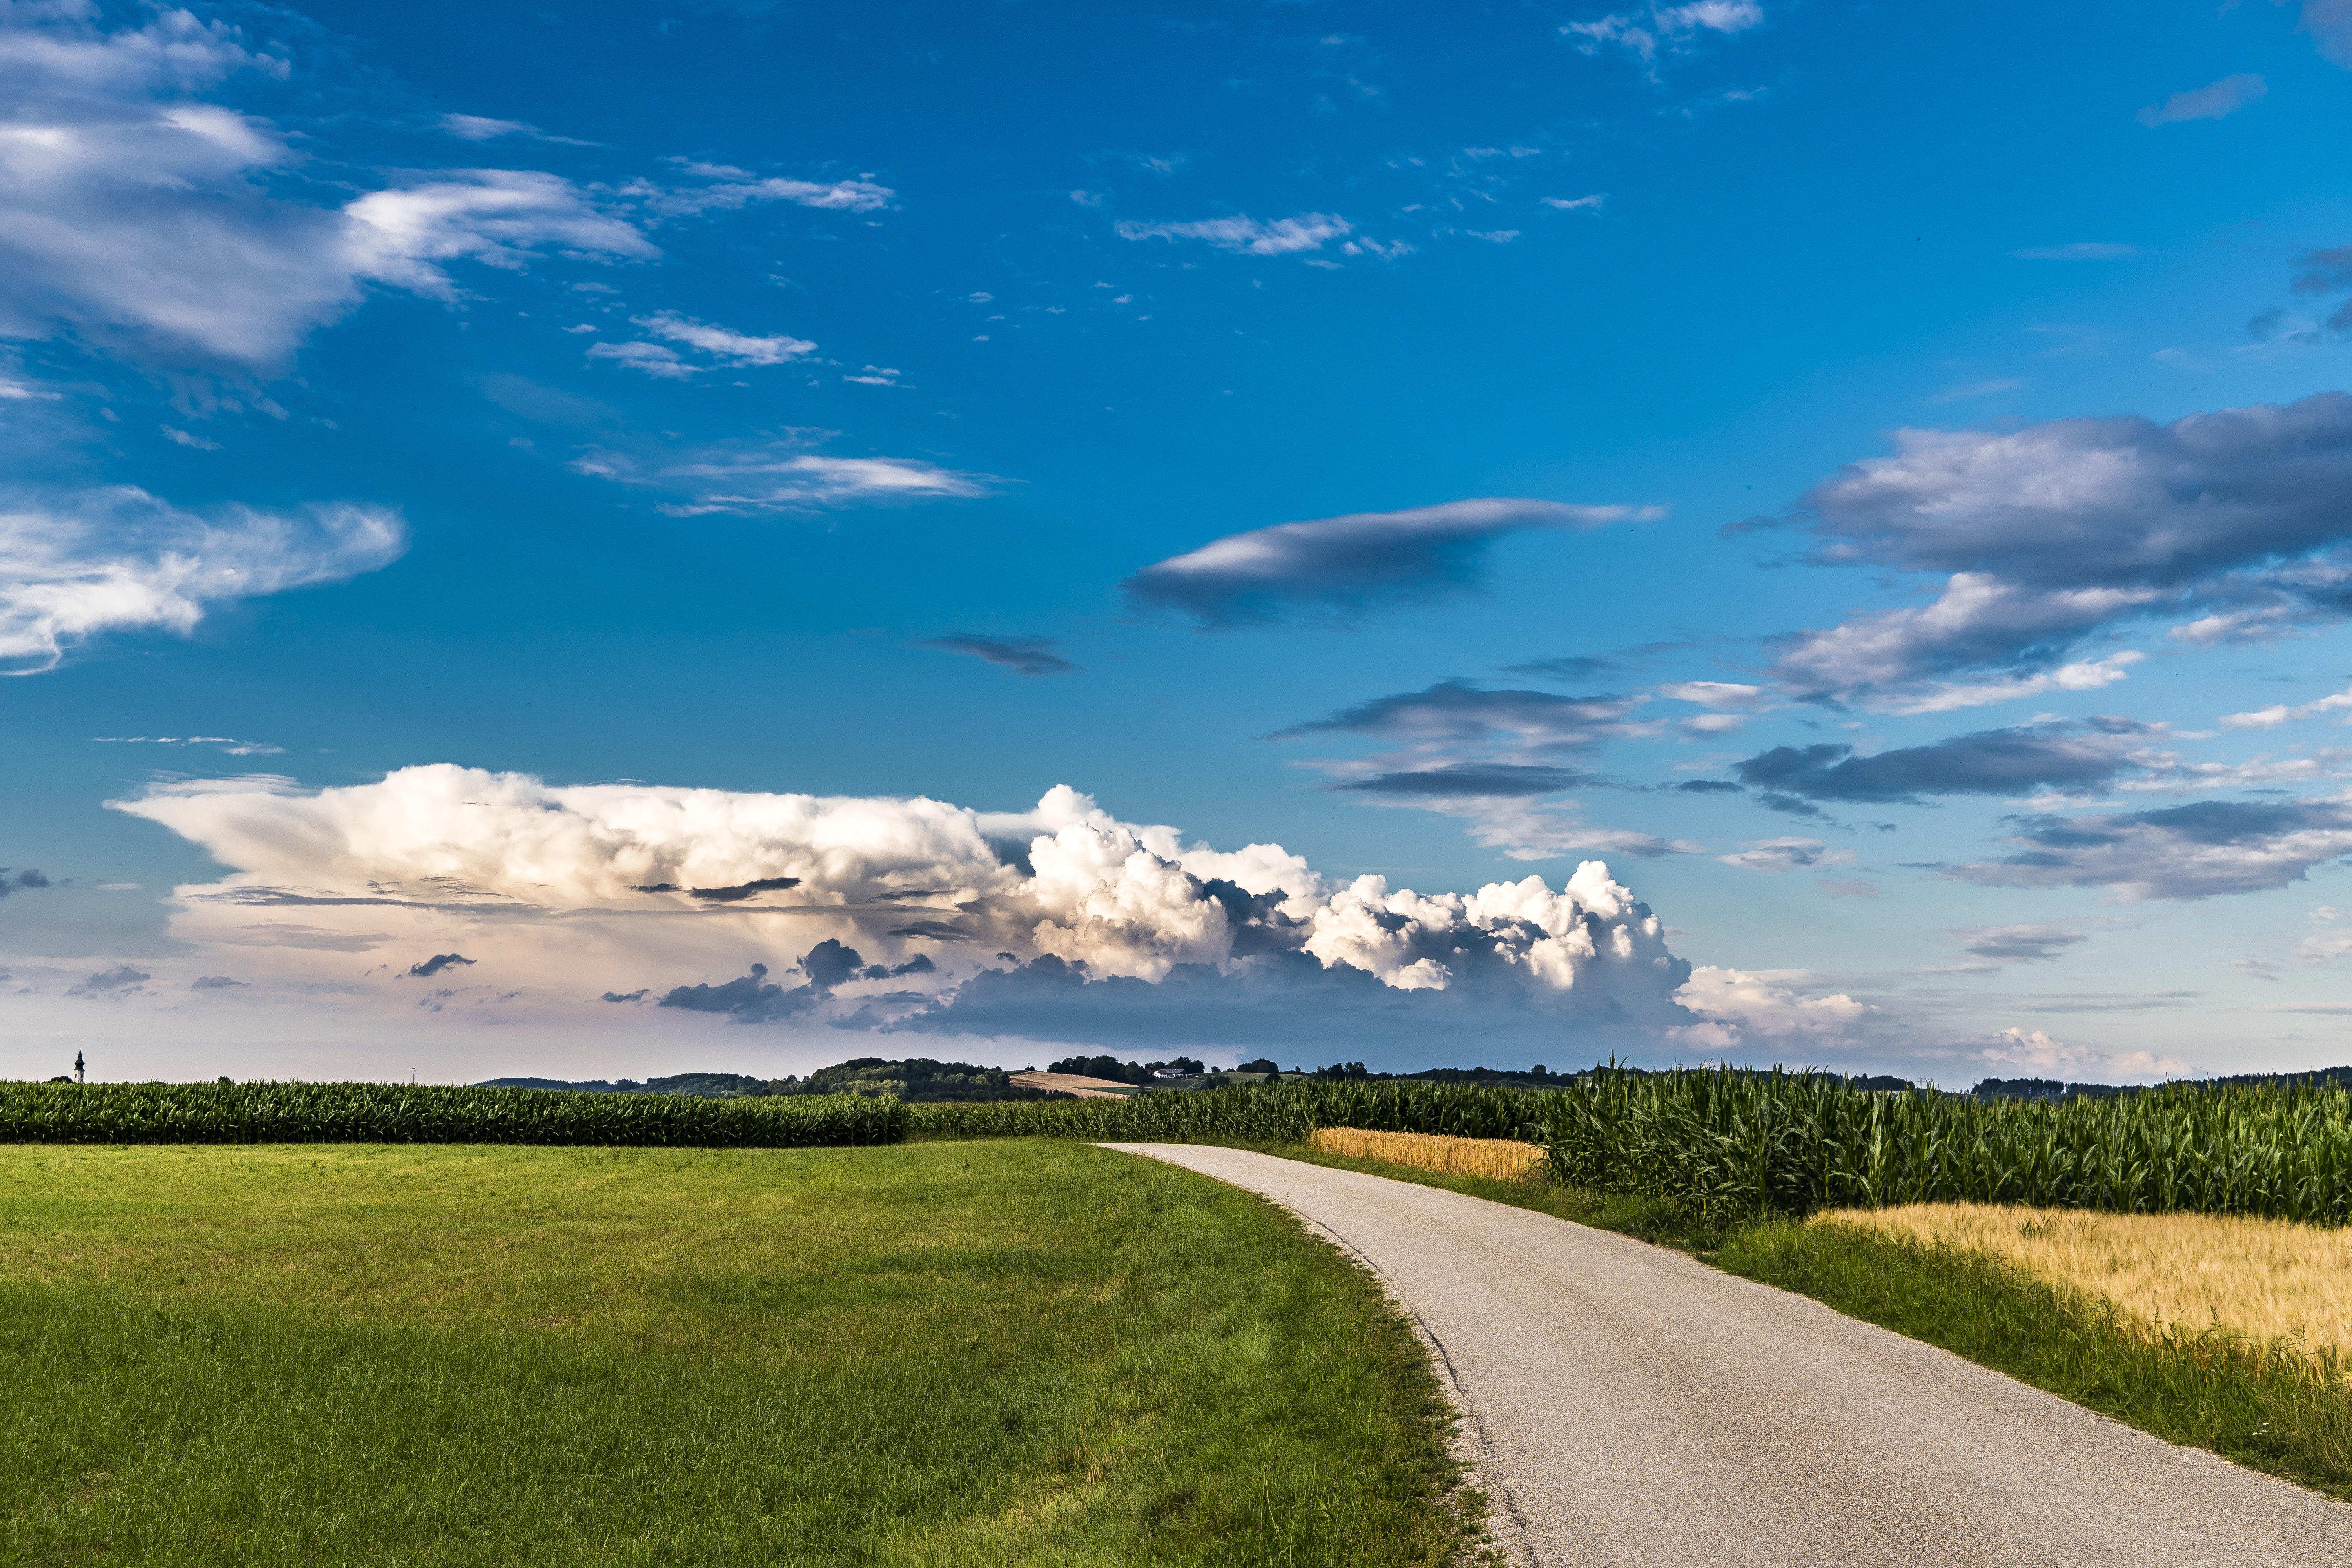
sky, cloud, natural landscape, green, nature, grassland, road, daytime, blue, field, cumulus, natural environment, horizon, plain, grass, pasture, meadow, rural area, tree, prairie, atmosphere, infrastructure, summer, landscape, ecoregion, sunlight, land lot, spring, grass family, meteorological phenomenon, asphalt, farm, thoroughfare, plant, photography, steppe, lane, hill, road surface, paddy field, nonbuilding structure